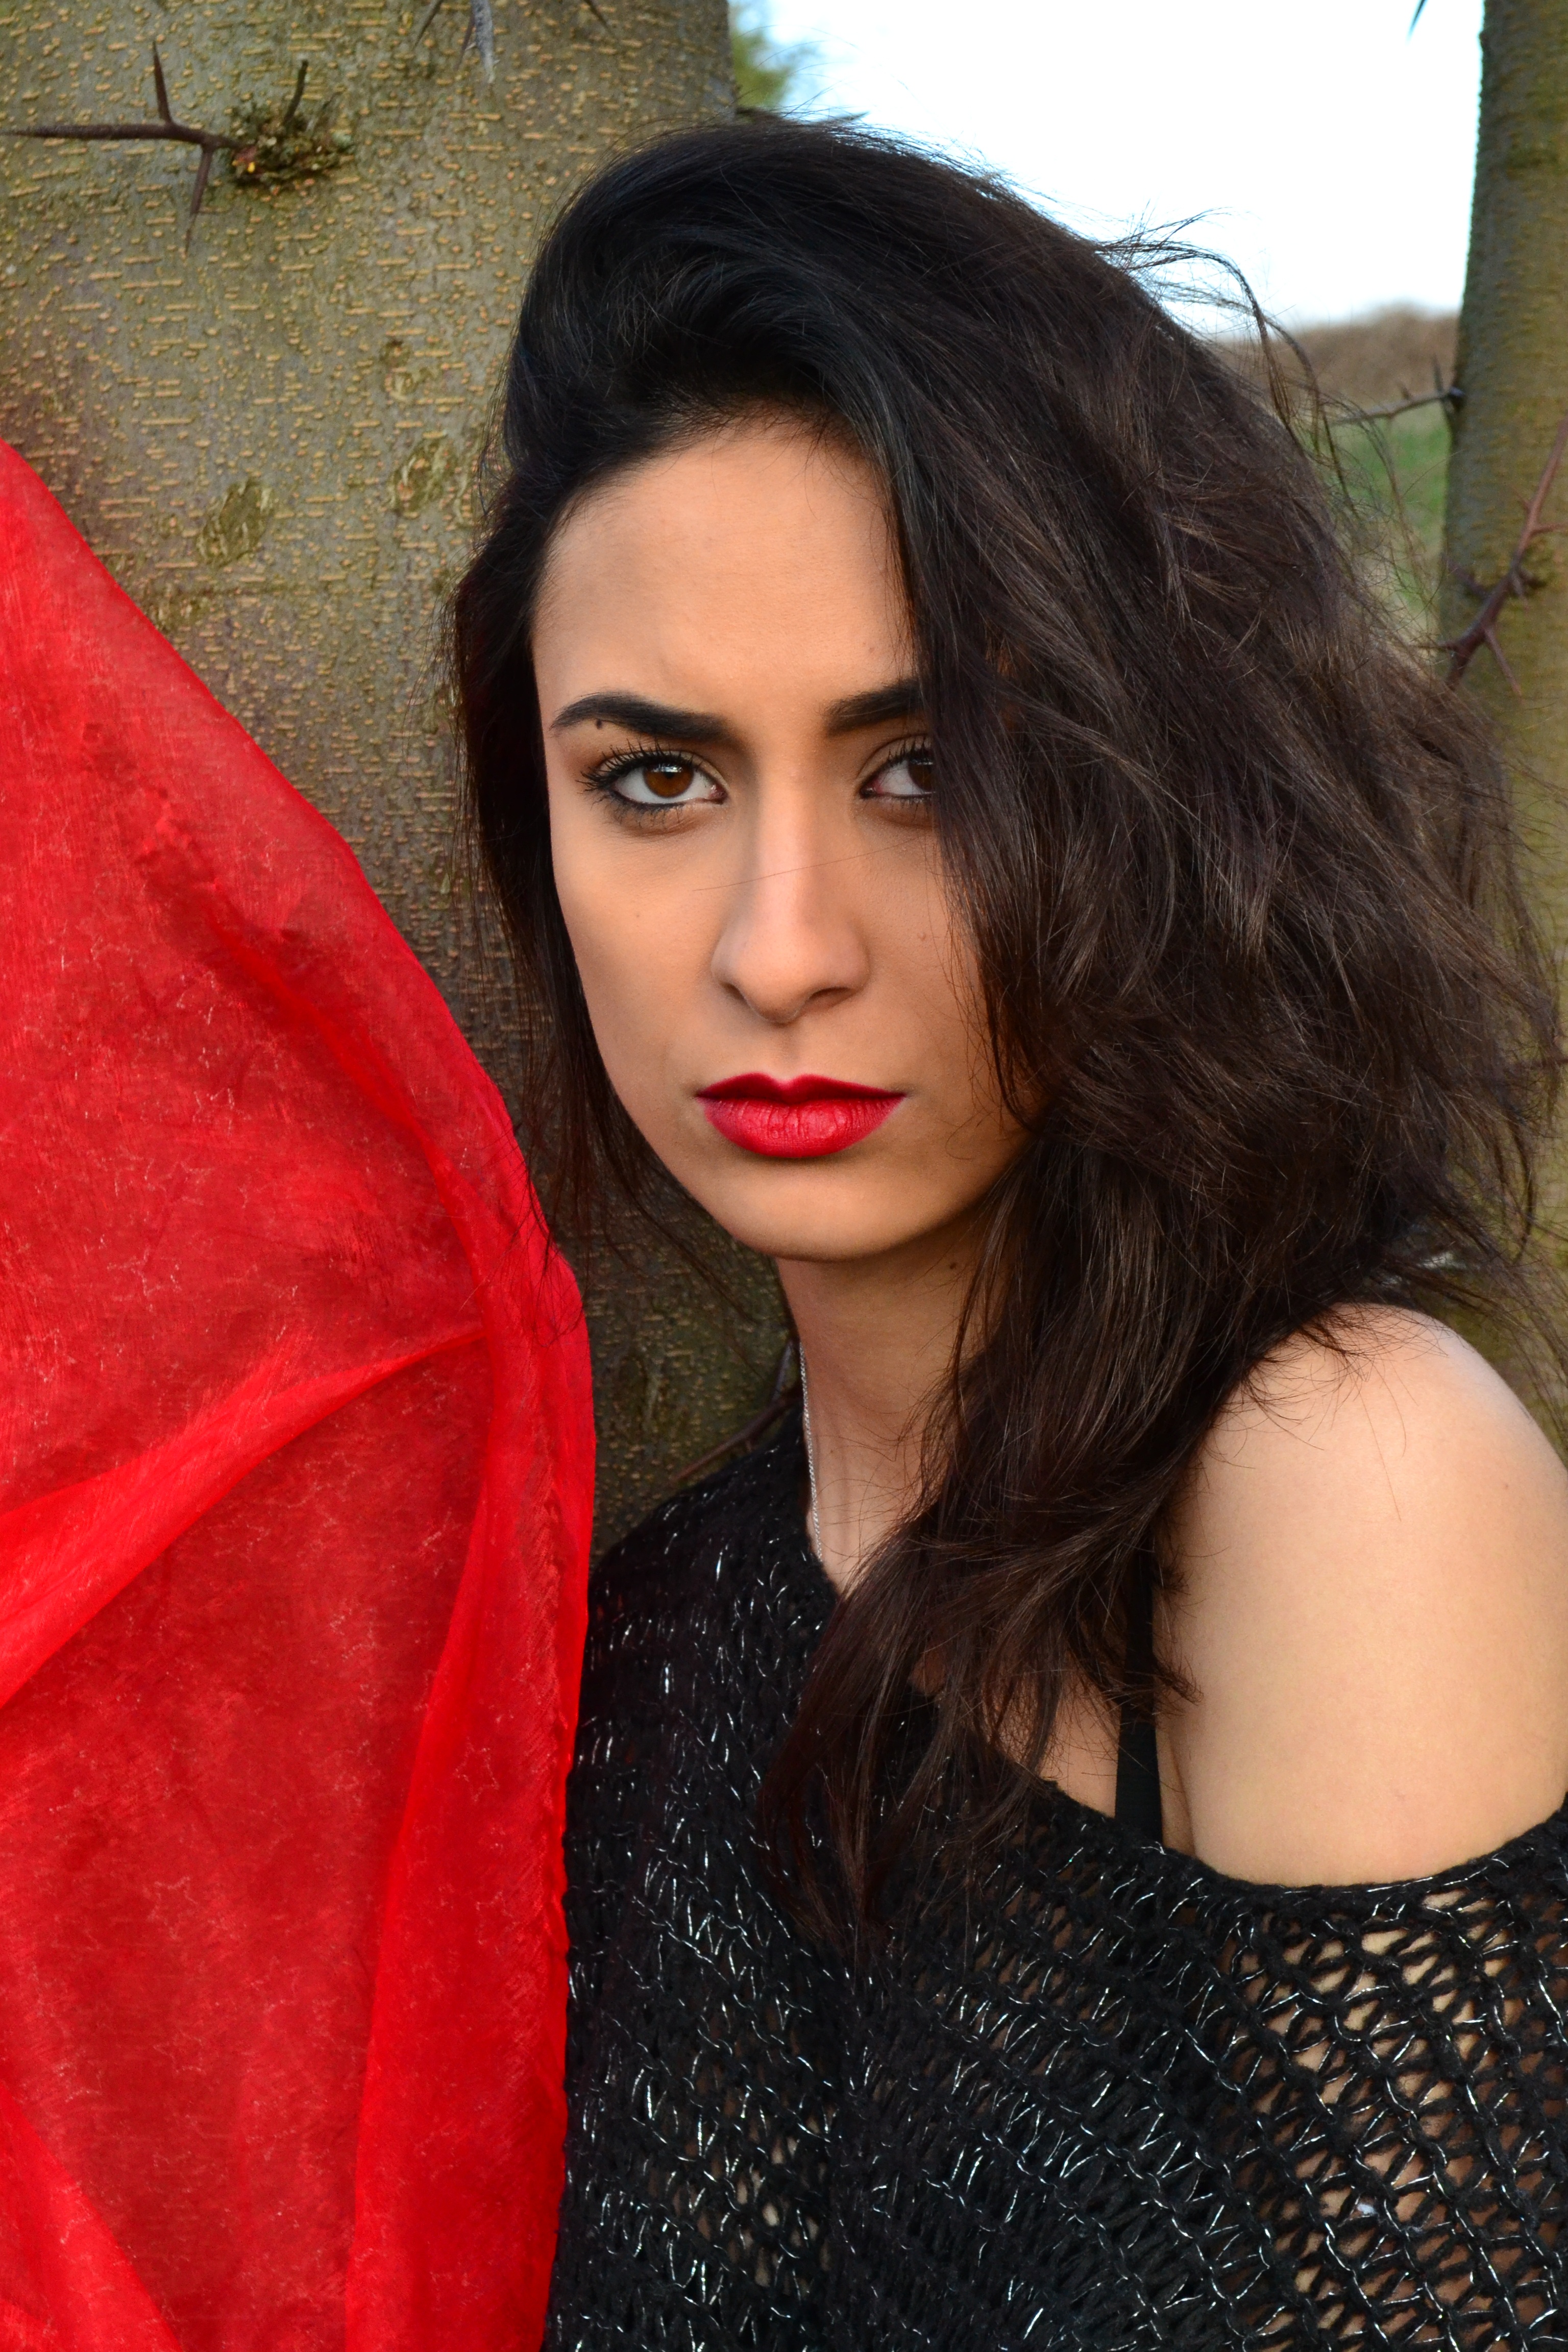
outdoor, person, girl, woman, hair, photography, trunk, female, singer, portrait, model, red, fashion, lady, hairstyle, long hair, human body, black hair, face, nose, eye, thigh, lips, beauty, expression, dramatic, style, attractive, abdomen, photo shoot, brown hair, supermodel